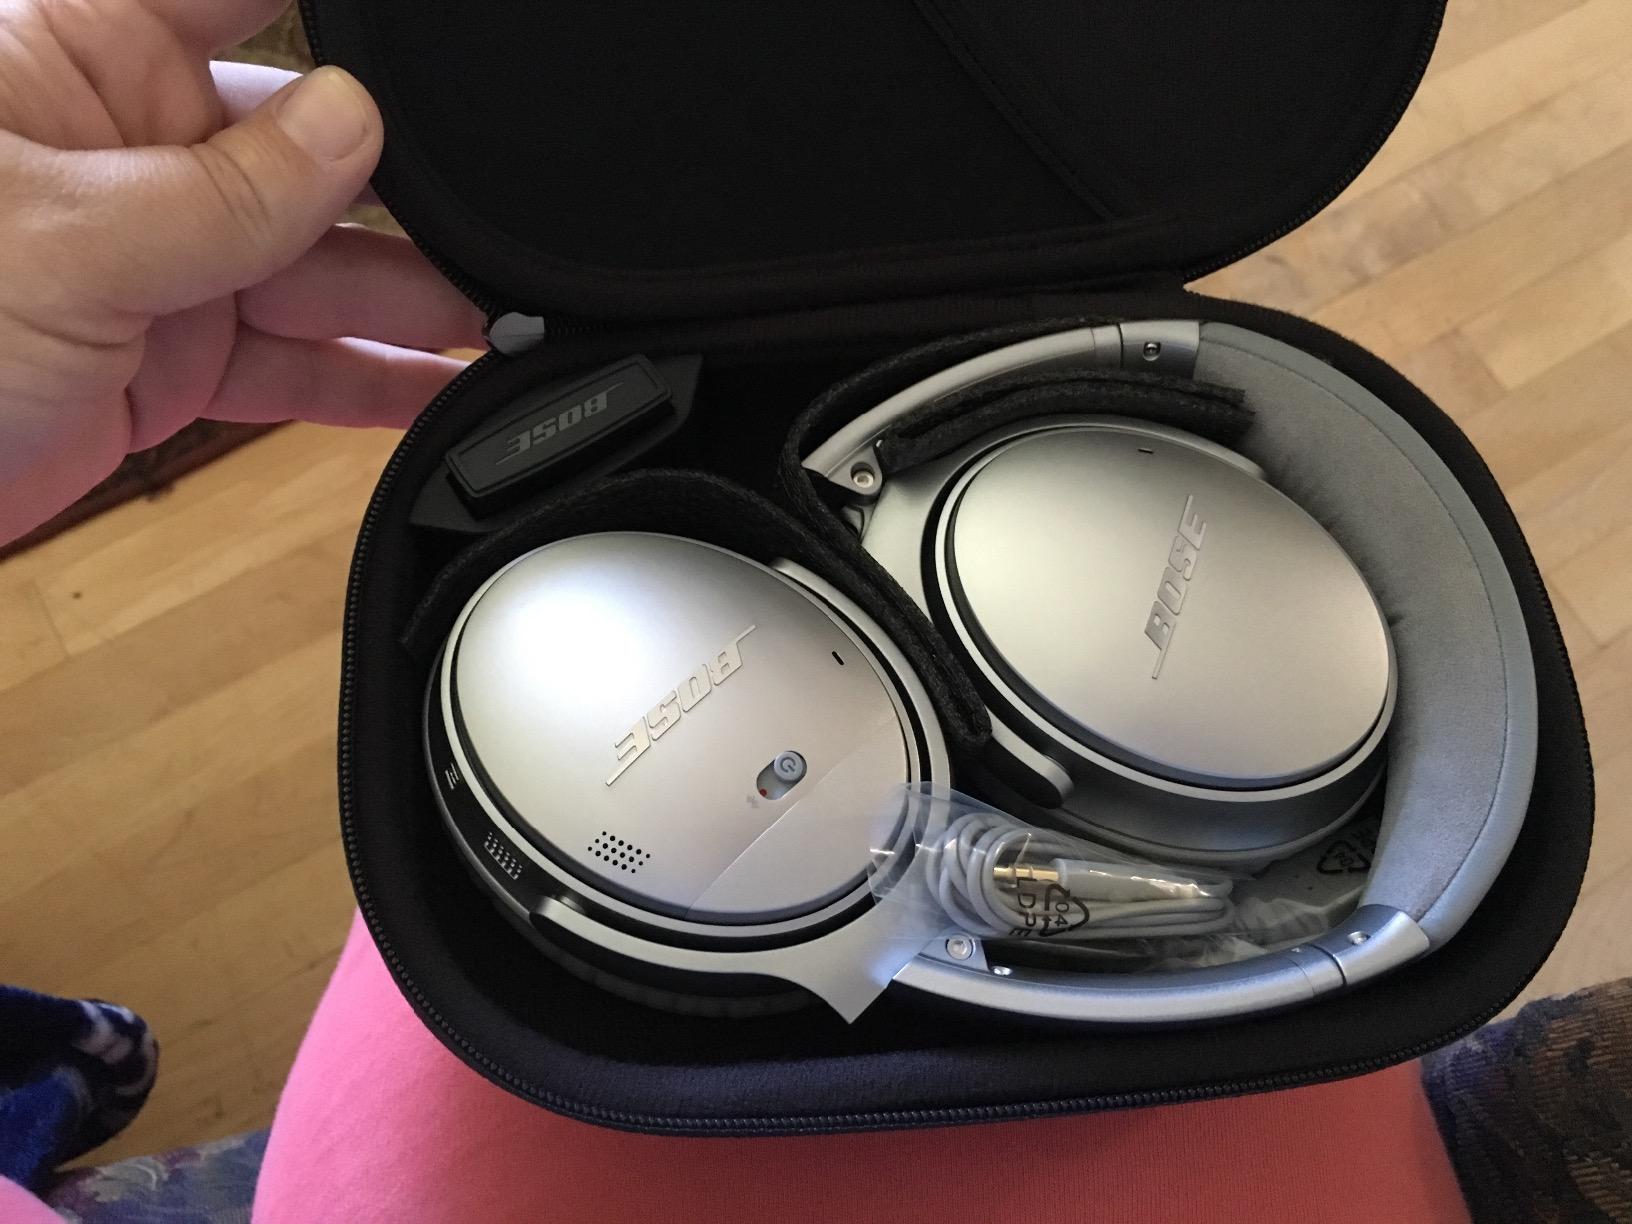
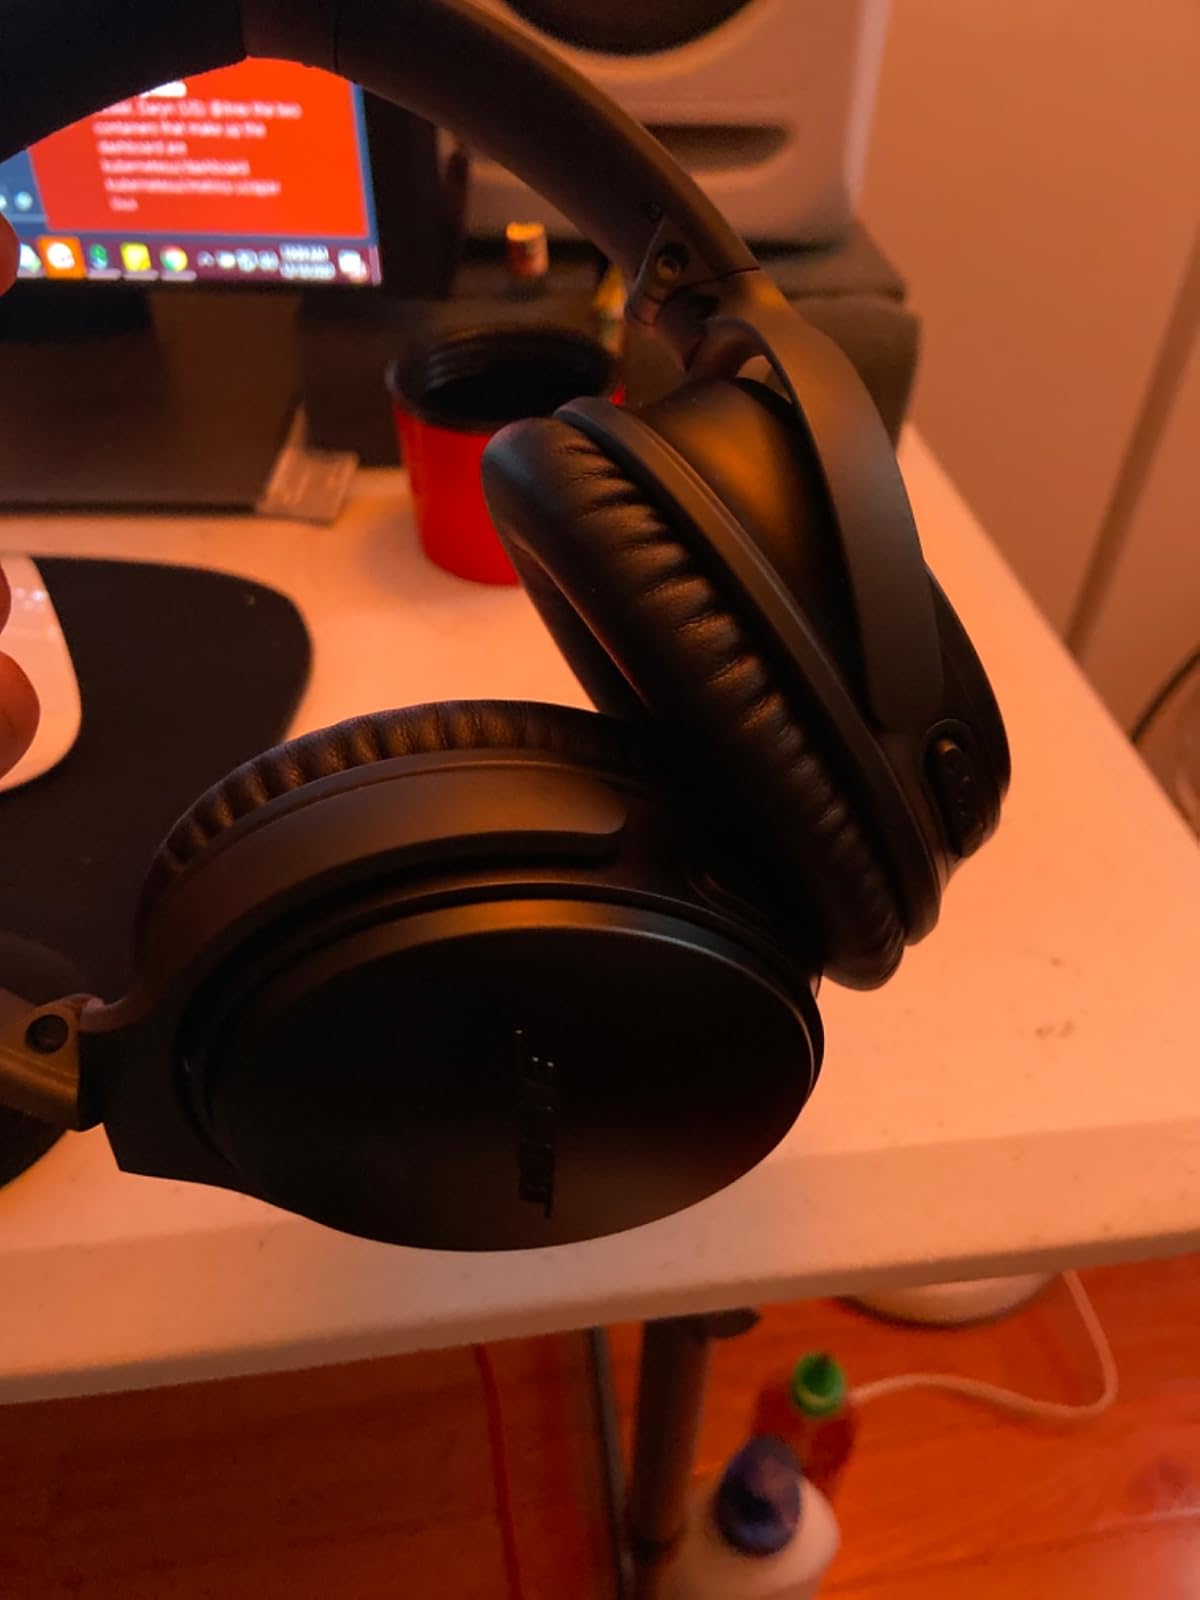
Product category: headphones
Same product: no